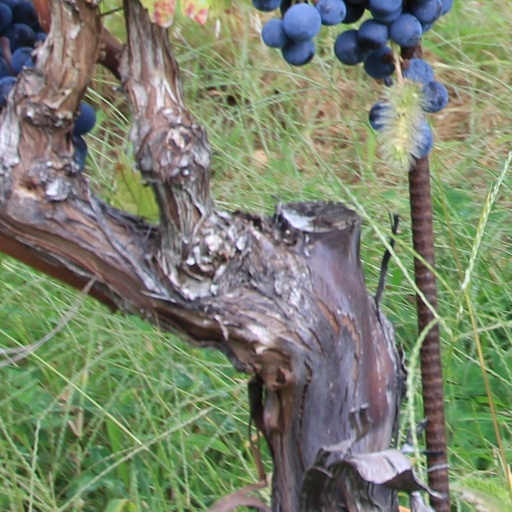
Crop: grape